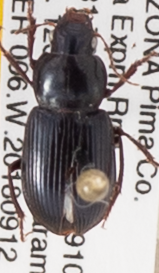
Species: Discoderus robustus
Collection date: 2018-09-12
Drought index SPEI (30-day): -0.39
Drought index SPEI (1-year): -1.69
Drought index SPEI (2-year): -1.45